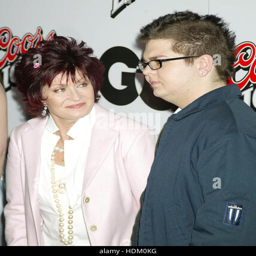
celebrities at the premiere on thursday